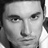
Emotion: neutral